1978 FIFA World Cup final

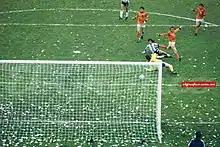
Mario Kempes scoring the first goal of the match

The start of the final was mired in controversy, as the Dutch accused the Argentines of using stalling tactics to delay the match, causing tension to build in front of a hostile Buenos Aires crowd. The host team eventually emerged five minutes late after the audience was whipped into a frenzy. The Argentines also questioned the legality of a plaster cast on René van de Kerkhof's wrist, although he had worn it for earlier games without objections, causing the Dutch to threaten to leave he pitch. The Italian referee, Sergio Gonella, upheld the complaints and forced Van de Kerkhof to apply extra bandage. In retaliation, the Netherlands team refused to attend the post-match ceremonies.